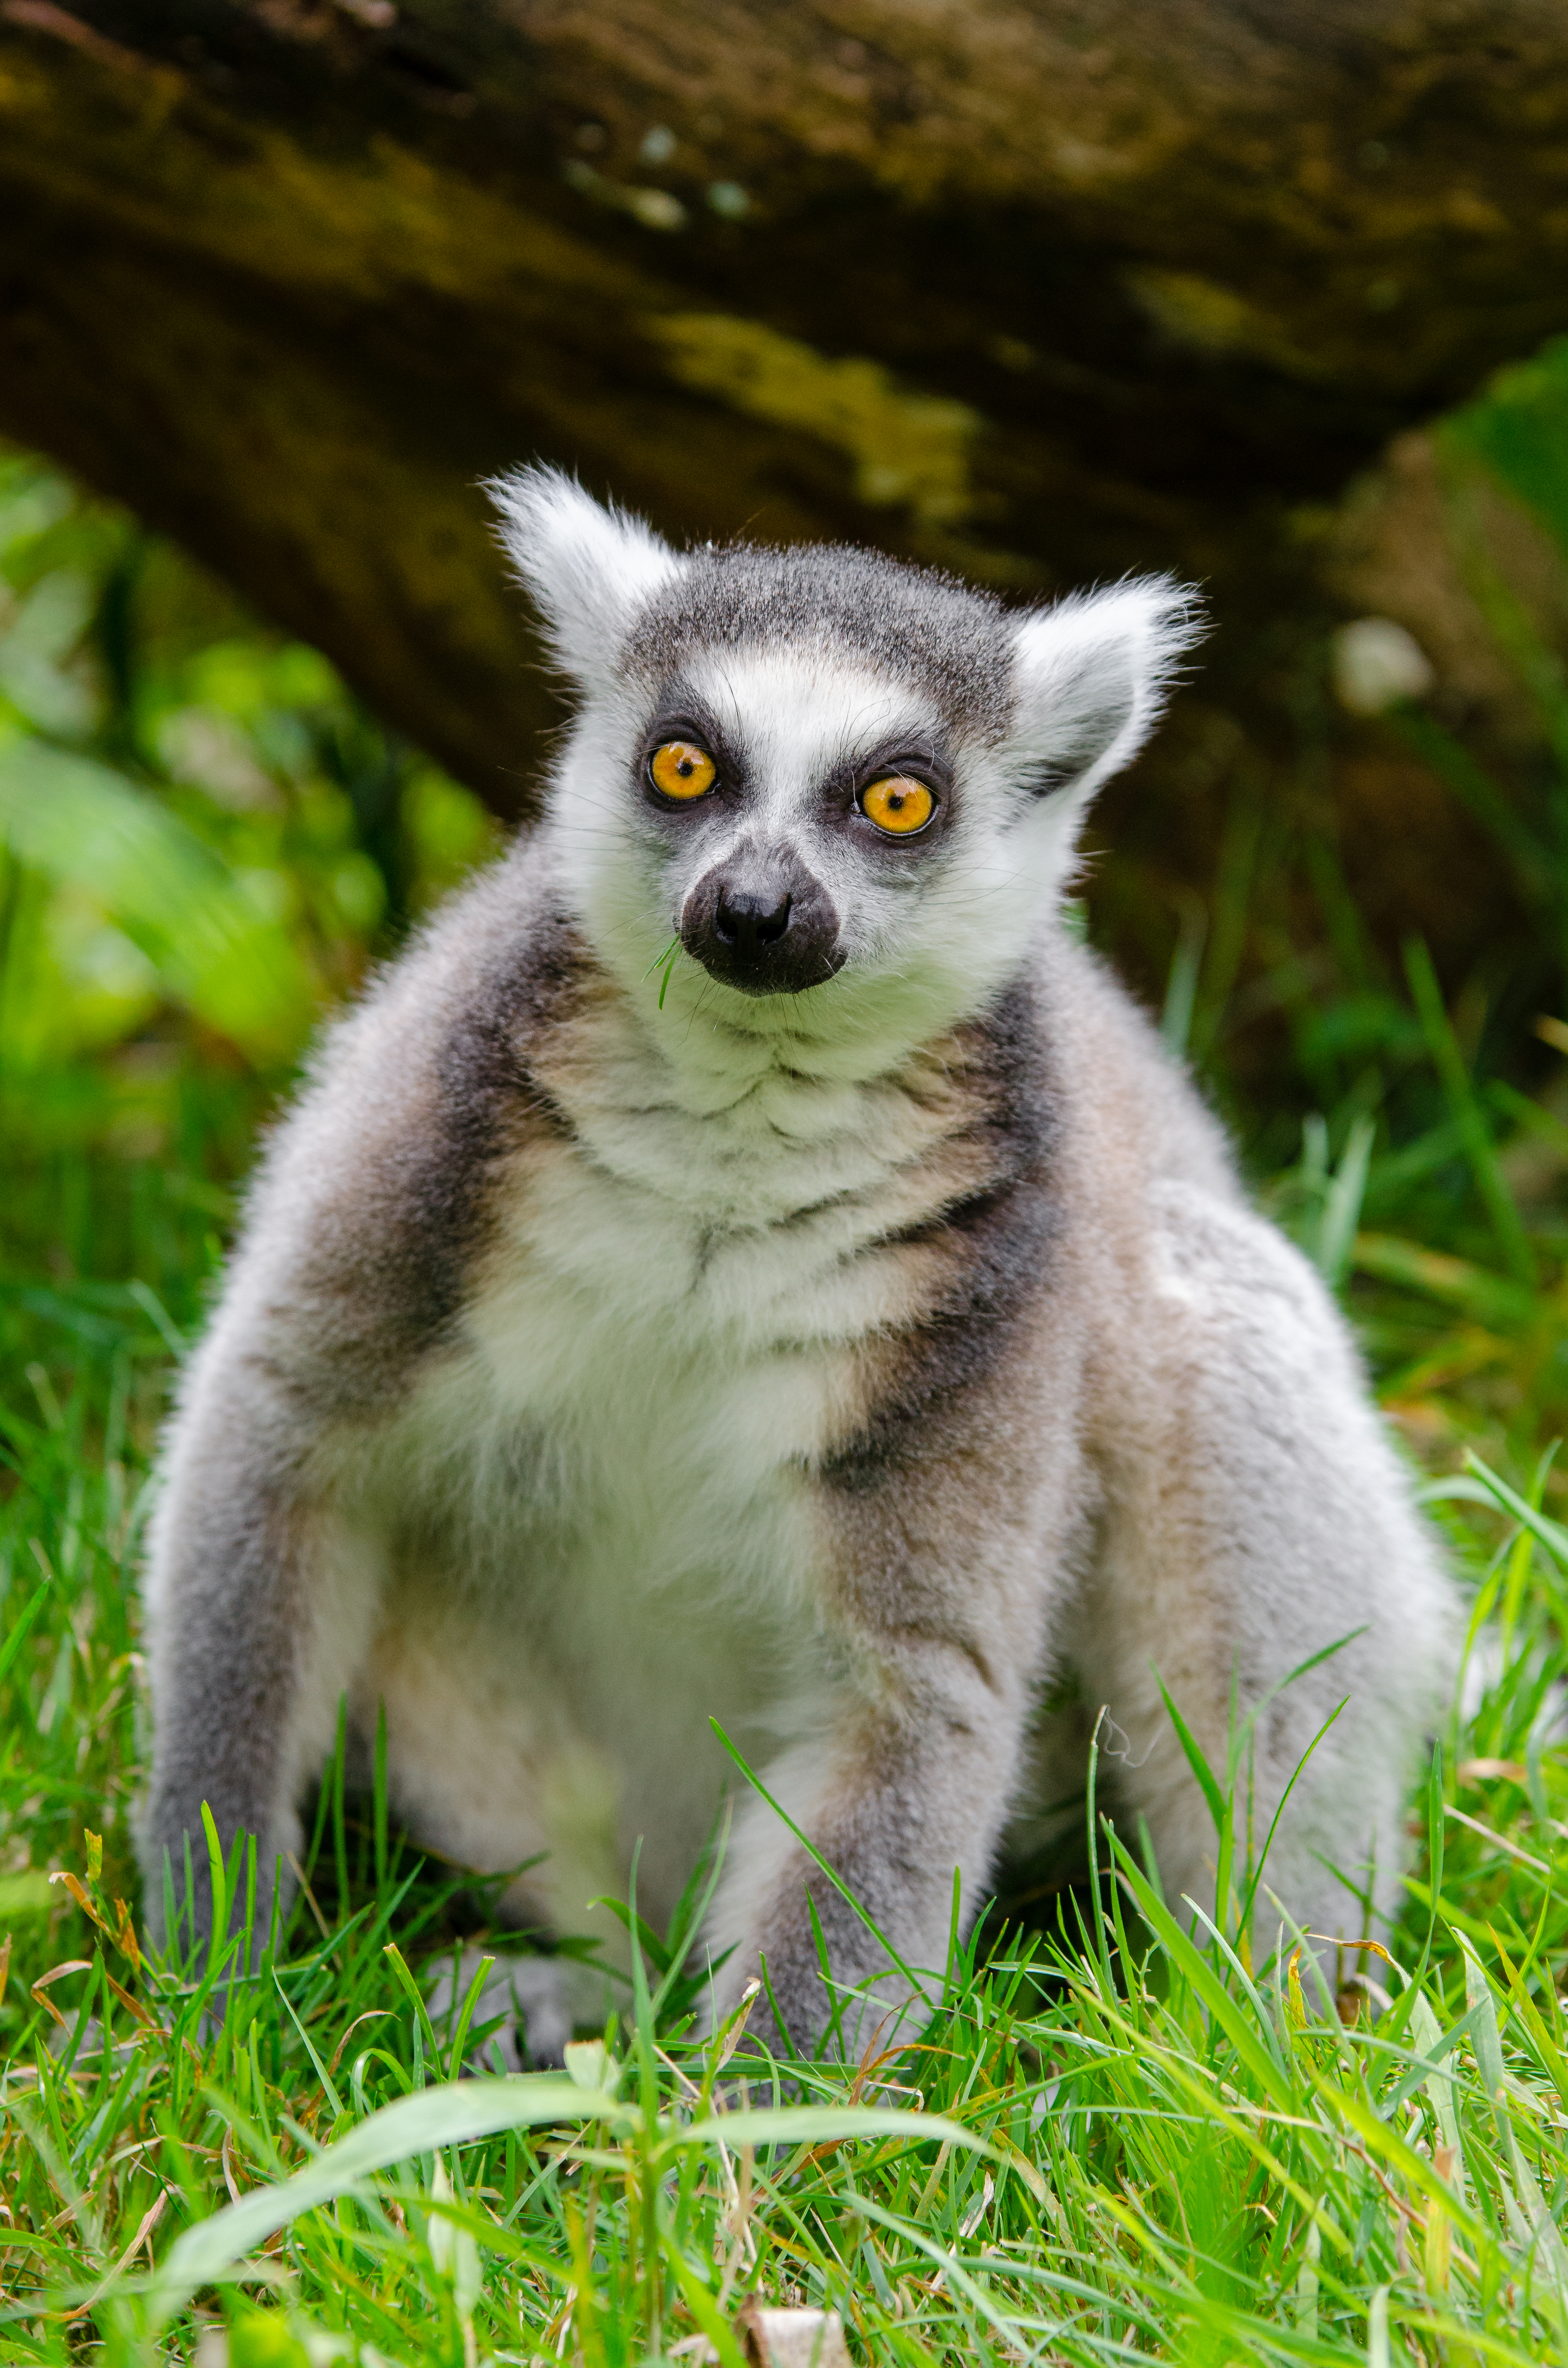
nature, animal, wildlife, zoo, mammal, fauna, primate, madagascar, vertebrate, lemur, marsupial